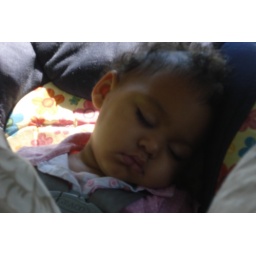
sleeping in her car seat on the way to pennincula state park in door county